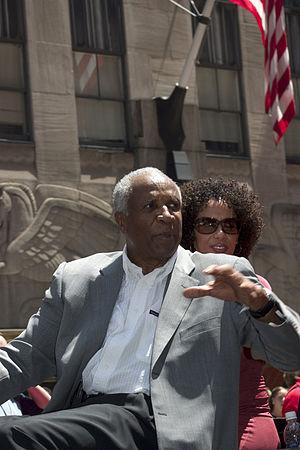
Frank Robinson est un joueur américain de baseball né à Beaumont le 31 août 1935 et mort à Bel Air en Californie le 7 février 2019.